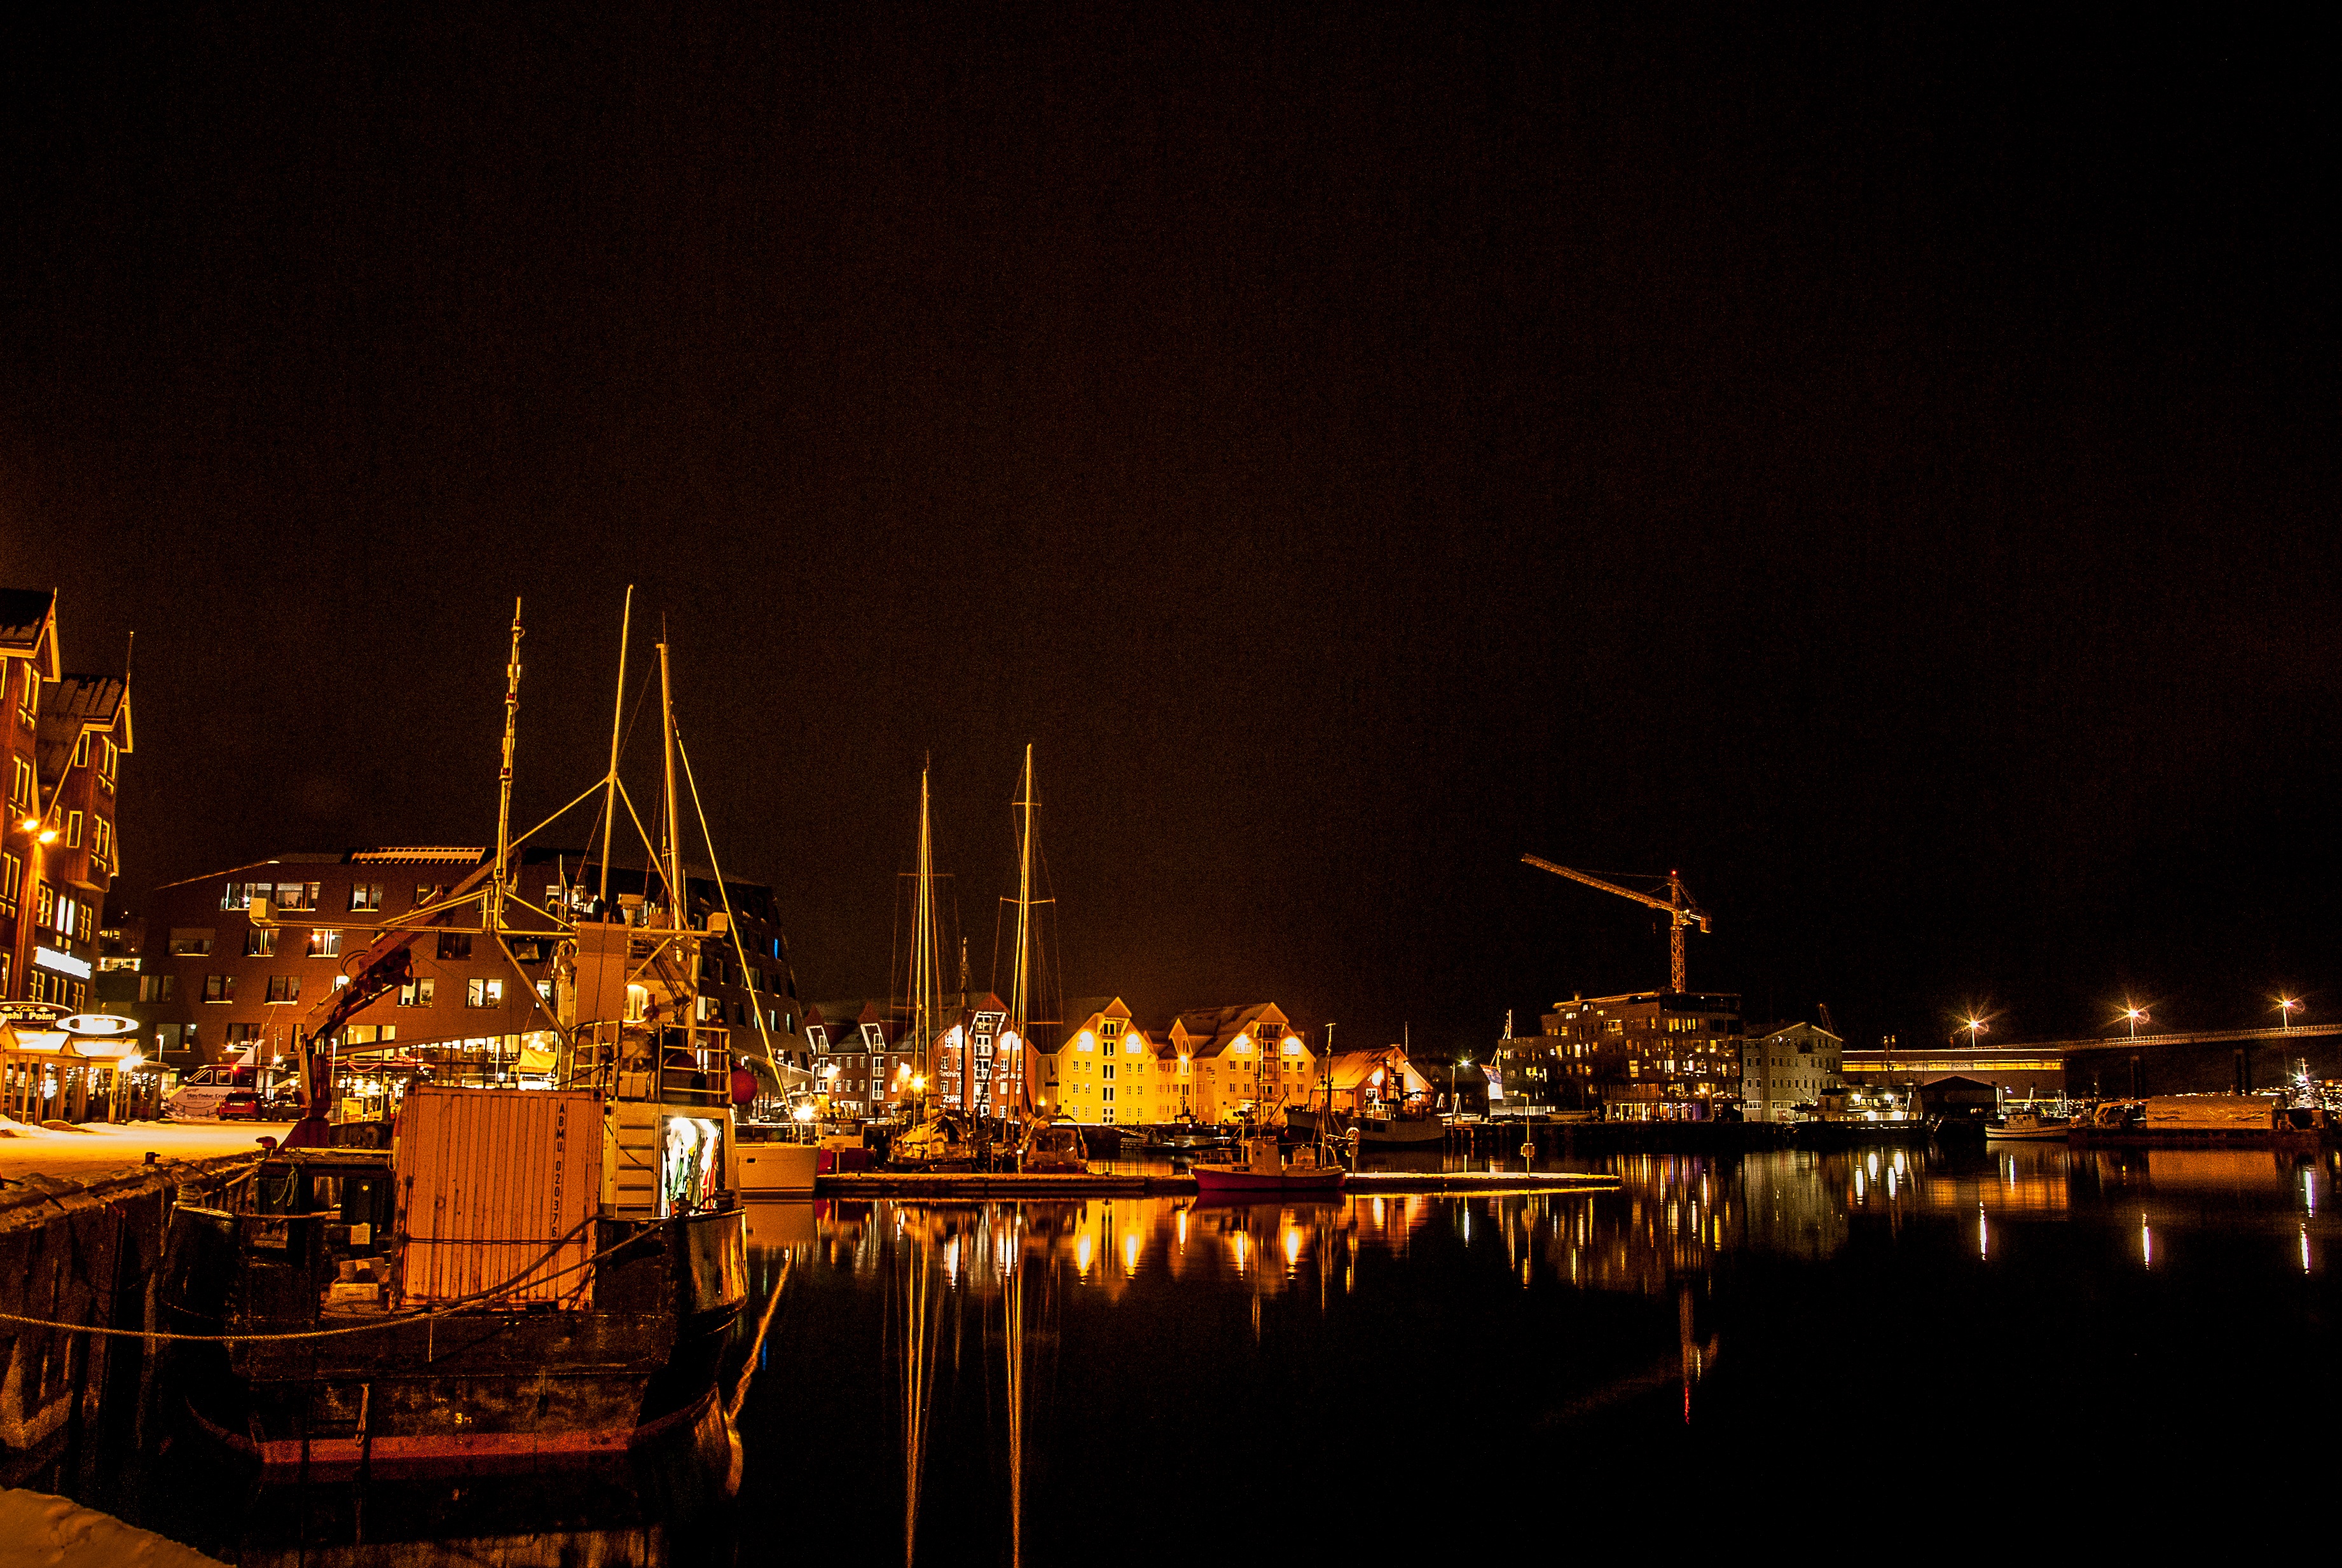
dock, skyline, night, city, cityscape, dusk, evening, reflection, vehicle, port, boats, norway, tromso, polar night